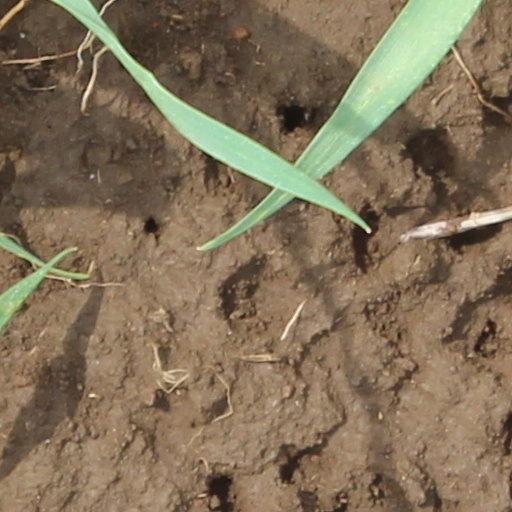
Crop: wheat